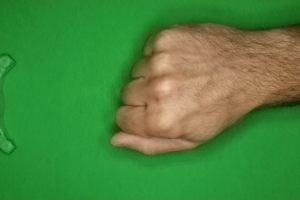
Label: rock